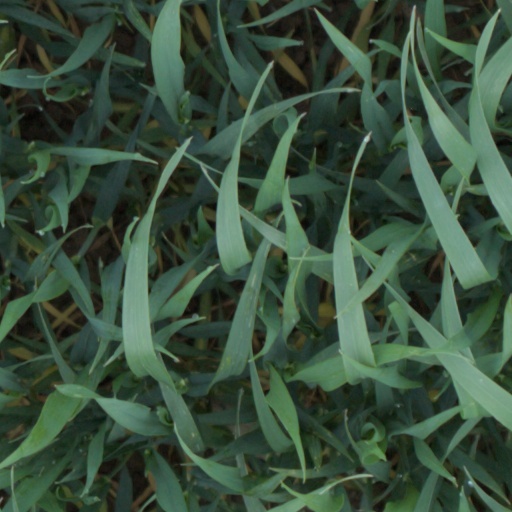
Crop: wheat